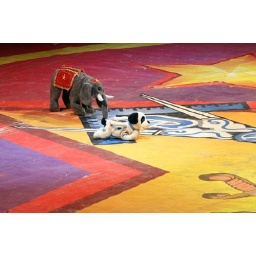
dog in elephant costume_0469